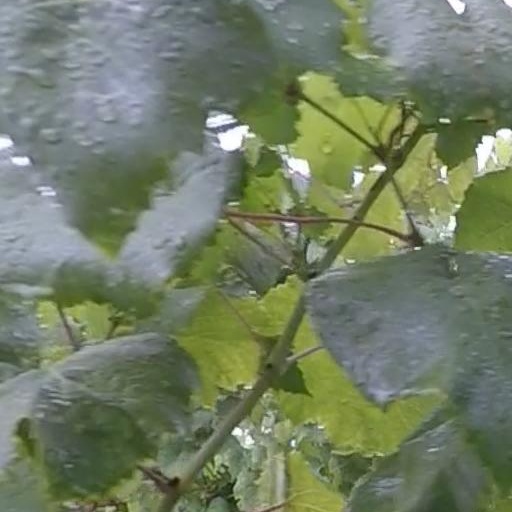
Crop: grape